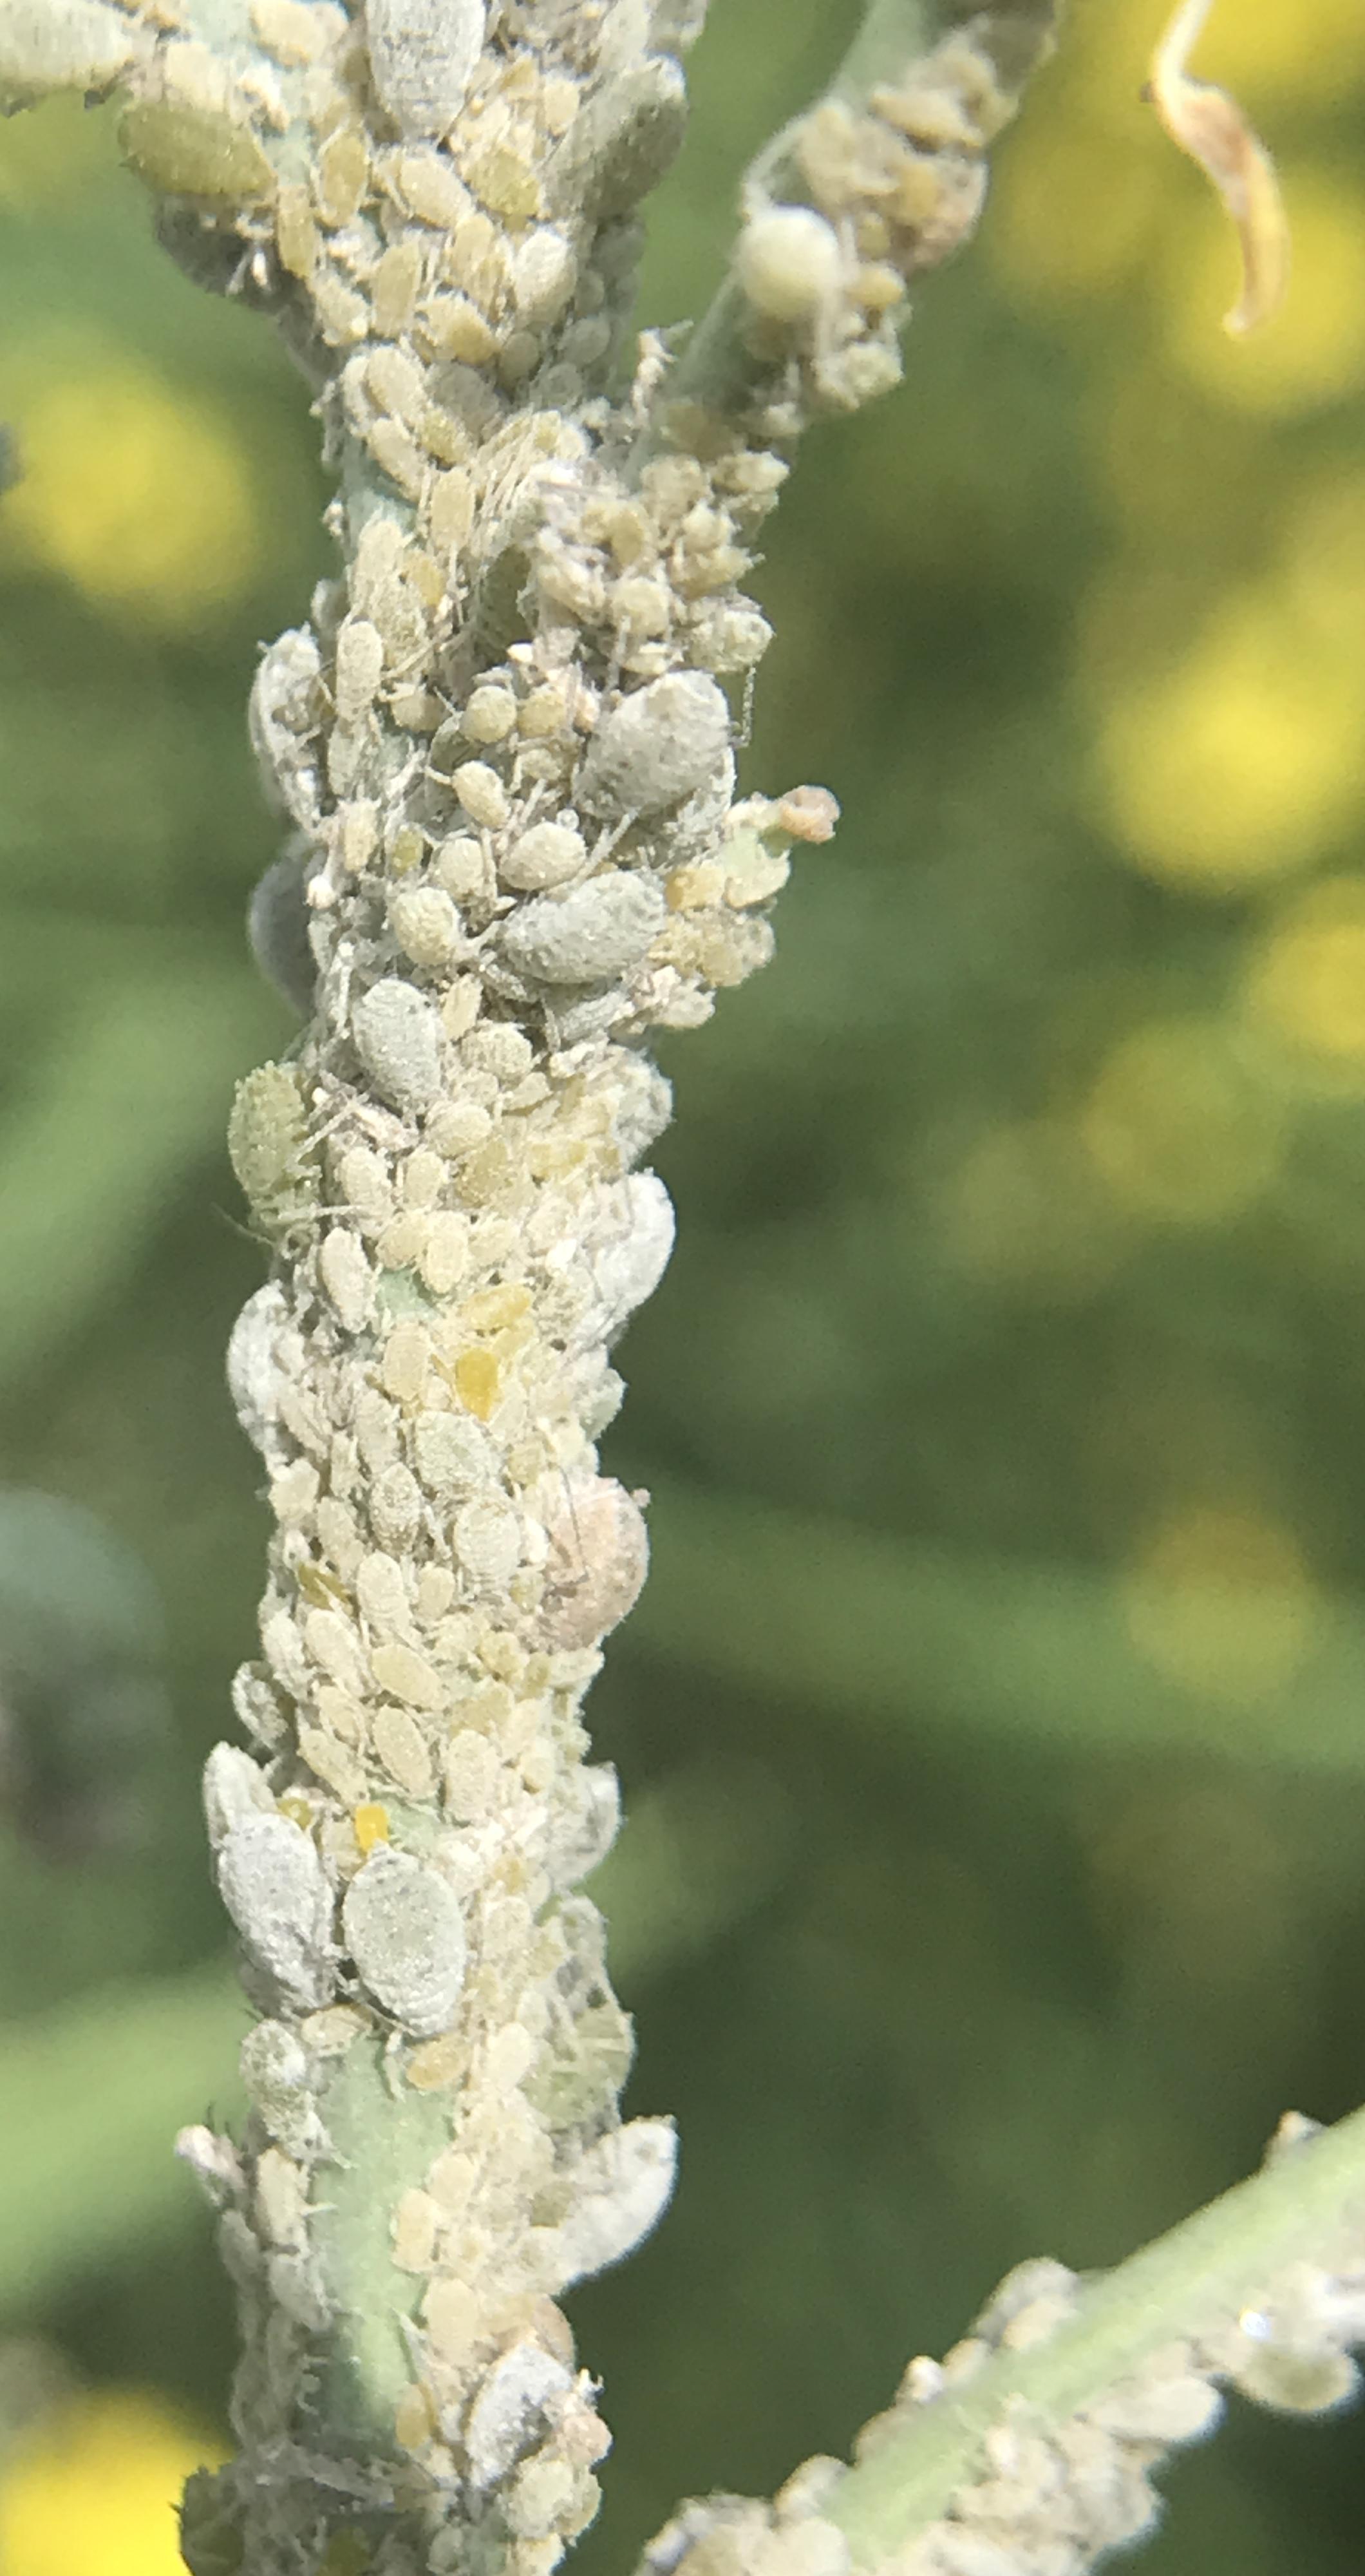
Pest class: cabbage_aphid